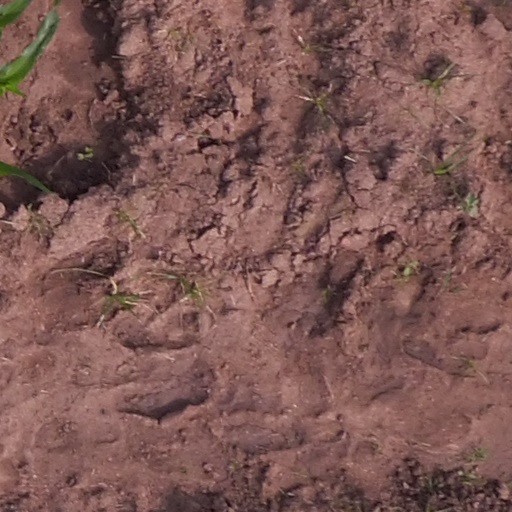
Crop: maize; corn